Leopold McClintock

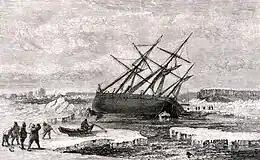
on a rock near Island

In April 1857, at Lady Jane Franklin's request, McClintock agreed to take command of the and led a 25-man crew in a new search for Franklin's lost expedition in the area west of Repulse Bay. At Disko Bay on the west coast of Greenland, he hired 30 sled dogs and an Inuk driver. It was a bad year for ice, and from September the "Fox" was beset in the ice for eight months. The following year was another disappointment, and he did not reach Beechey Island until August 1858. He entered Peel Sound, found it blocked by ice, backed up, and entered Prince Regent Inlet in the hope of passing Bellot Strait. He was glad to extricate himself from this narrow passage and found winter quarters near its entrance.